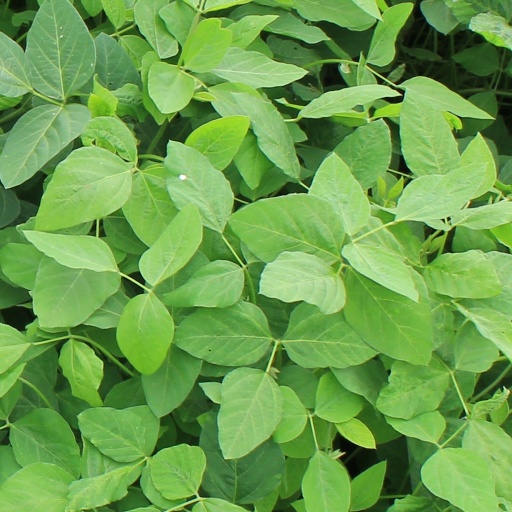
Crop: soybean